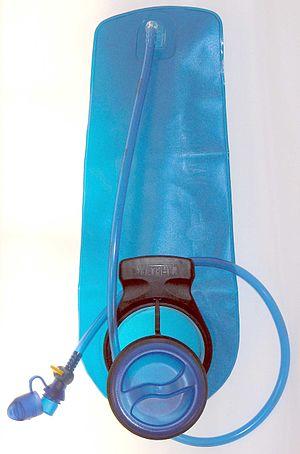
Un sac à eau, encore appelé sac-gourde ou sac-réservoir, est un type de sac à dos contenant un réservoir souple rempli d'eau et équipé d'un tuyau flexible sortant du sac pour être maintenu à portée de la bouche de l'utilisateur, de manière qu'il puisse s'en servir à tout moment comme d'une paille. Ce dispositif, utilisé comme une alternative à la gourde, a l'avantage de permettre à l'utilisateur de s'hydrater tout en gardant les mains libres, sans être gêné pour continuer son activité.